Atlantic diet

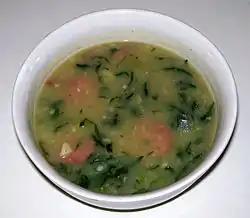
"Caldo verde" One of the most popular Portuguese broths

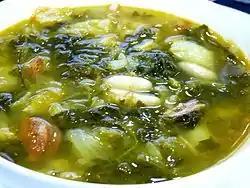
"Caldo galego"

Sometimes known in Spain as 'Galician Atlantic diet' due to its origins in the region of Galicia, it is “more than a diet, it is a lifestyle where exercise, simple cooking techniques, respect for traditions, and pleasure of eating accompanied are constants.”